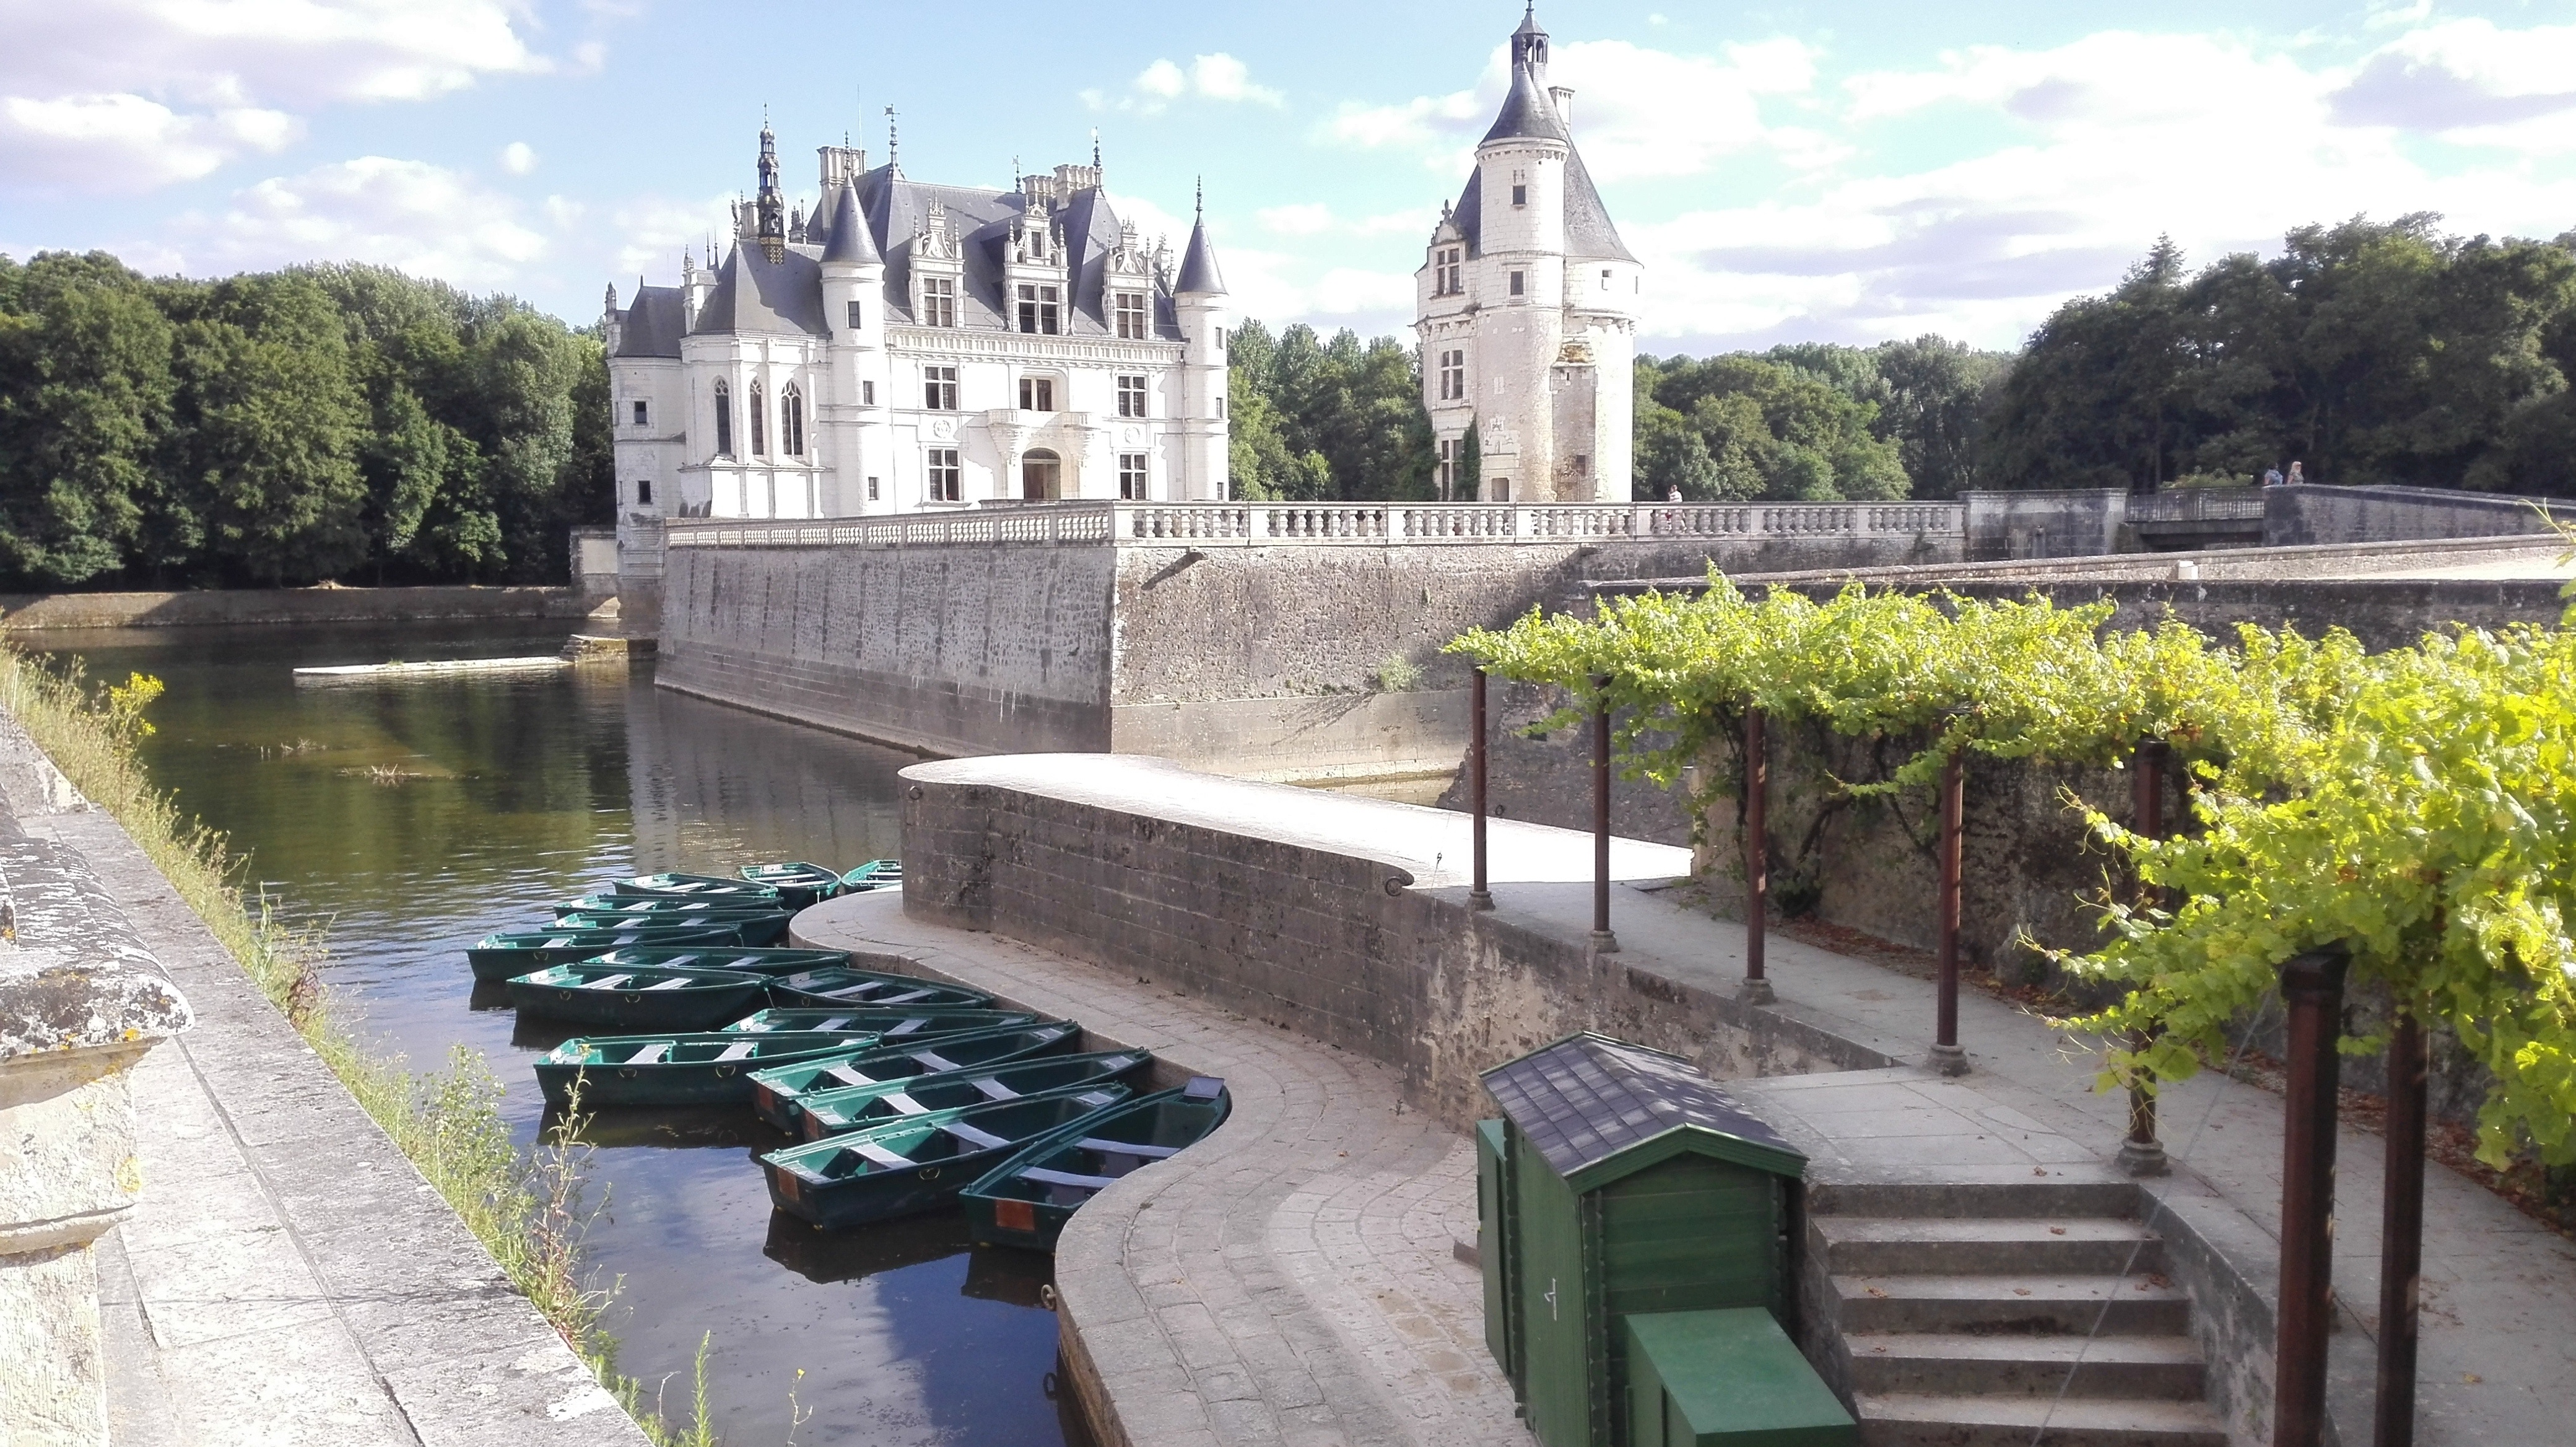
architecture, villa, chateau, palace, france, plaza, castle, waterway, renaissance, estate, moat, loire valley, tours, reflecting pool, ch teau de chenonceau, ch teau de la loire, ch teaux de la loire